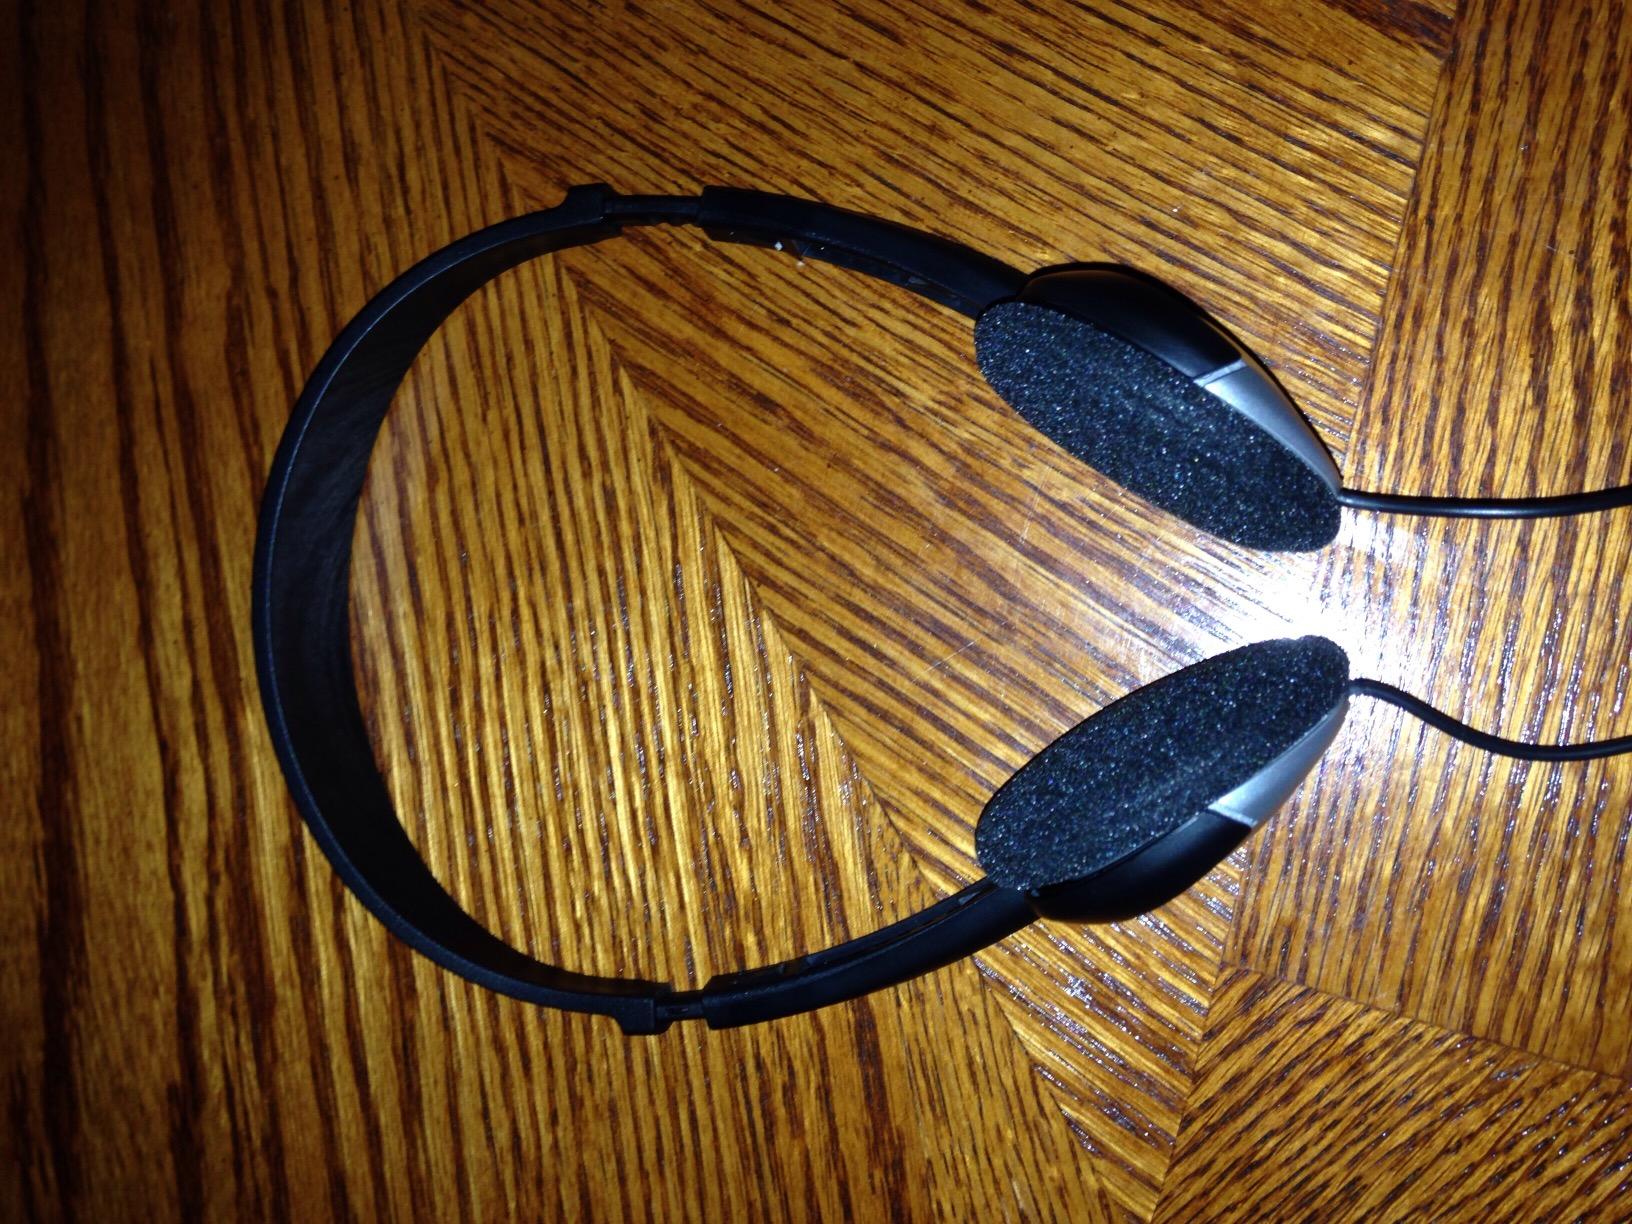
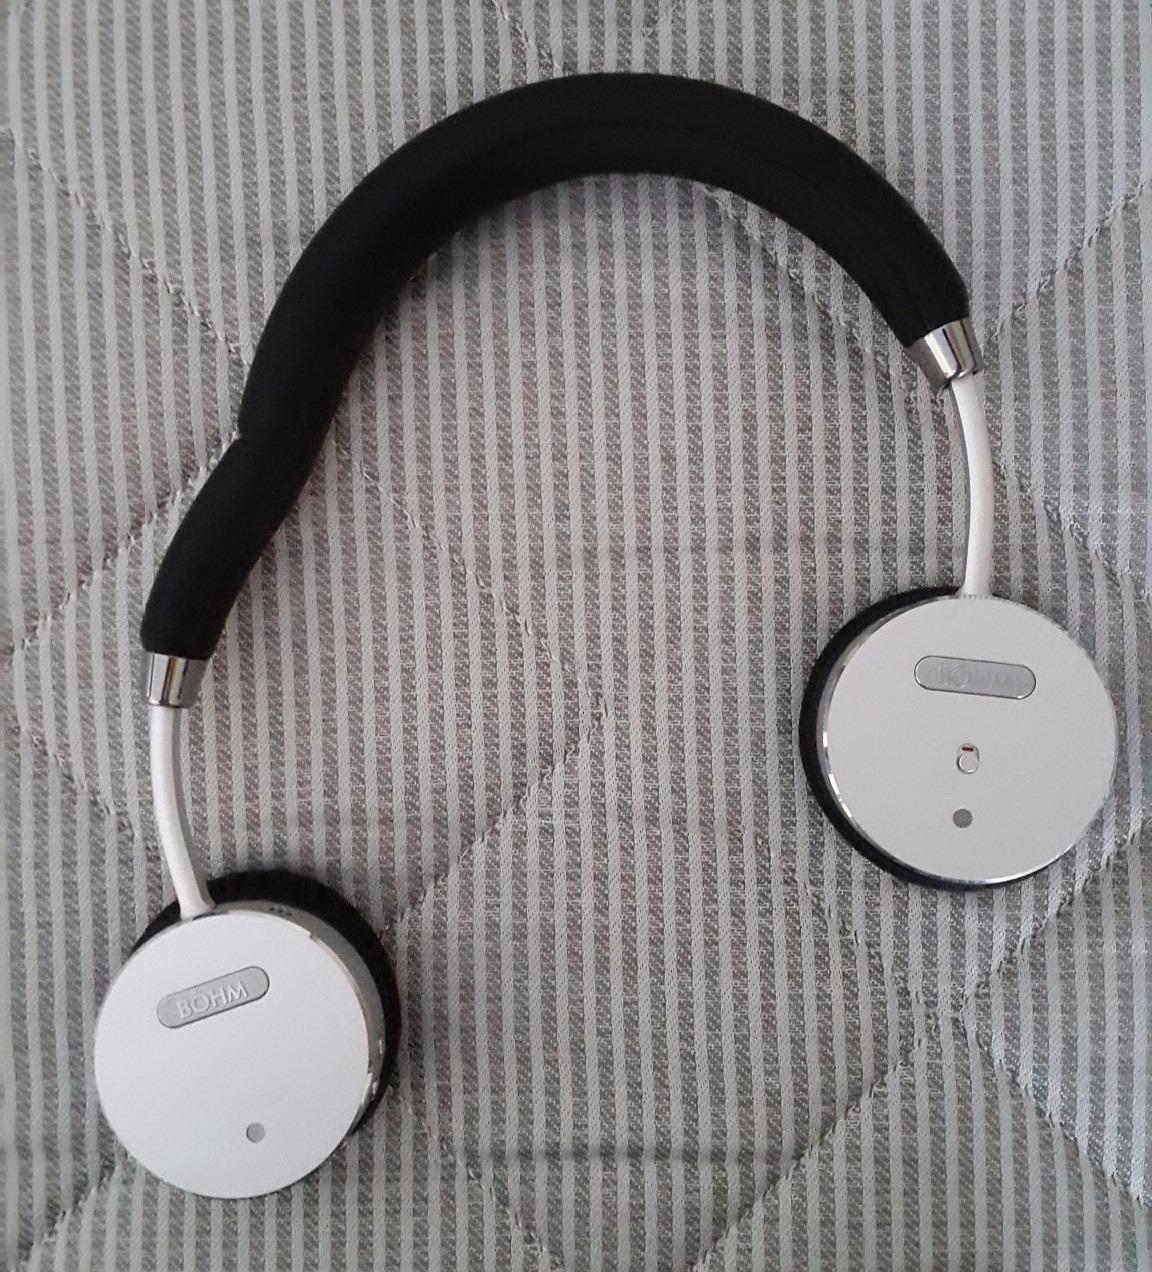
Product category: headphones
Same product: no